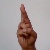
The image shows a hand gesture representing the letter 'R' in Indian Sign Language.